Samguk yusa

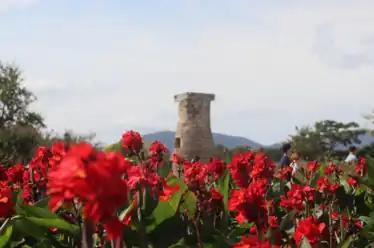
Chomseongdae Observatory in Gyeongju

The Three Kingdom Period is the age of the start of various institutions, teachings, religious practices, and cults. As the tales in "Samguk yusa" describes the birth of these traditions, these tales are both descriptive and prescriptive—they have been the source of the Korean Buddhist tradition up to the present day. The places mentioned in the book are also important religious points in modern-day South Korea. For instance: "The naming of mountains in "Samguk Yusa" connects Korea with China and India and symbolically recreates the actual sacred places of Buddhism in Korea."